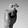
ASL letter: X